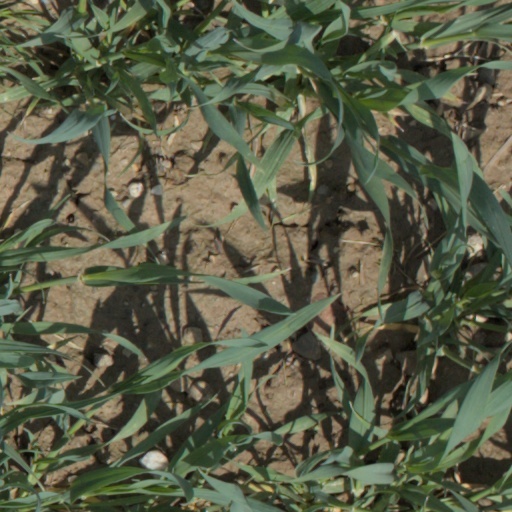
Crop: wheat